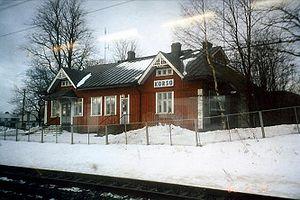
Le district de Korso est un district de Vantaa, une des principales villes de l'agglomération d'Helsinki en Finlande.